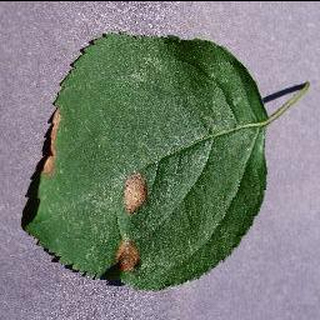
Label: apple_black_rot